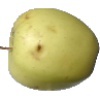
Label: Apple Golden 2